School counselor

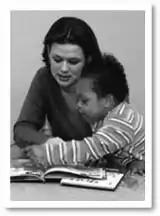
Some school counselors use bibliotherapy, i.e., books and other media, to help students in individual and group counseling and classroom counseling lessons.

A school counselor is an integral part of the education system in countries representing over half of the world's population and in other countries it is emerging as a critical support for elementary, middle, and high school learning, as well as post-secondary options.